Danny Buday

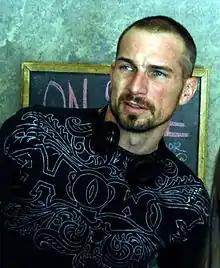
Danny Buday

Danny Buday (born February 8, 1977) is filmmaker who wrote, directed, and produced the feature film "Five Star Day", starring Cam Gigandet and Jena Malone. "Five Star Day" won the Jury Award for 'Best Feature' at the 2010 Stony Brook Film Festival and was honored as the Opening Night Gala Film at the 2010 Newport Beach Film Festival.